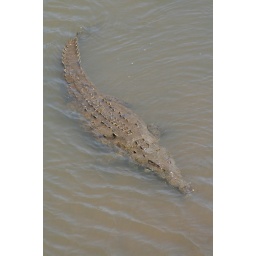
Day 8 - Cool river croc under a bridge between Jaco and Orofina.